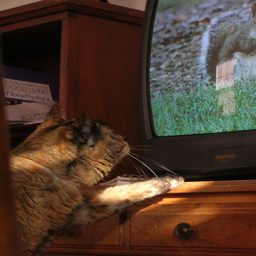
A close up of the cat watching a squirrel on a television.
A cat is standing up against an entertainment center to get a better view of the tv.
A curious cat looking at a television screen.
A cat is looking at an image on a television set.
A cat with paws on a TV screen looking at an image on the screen.